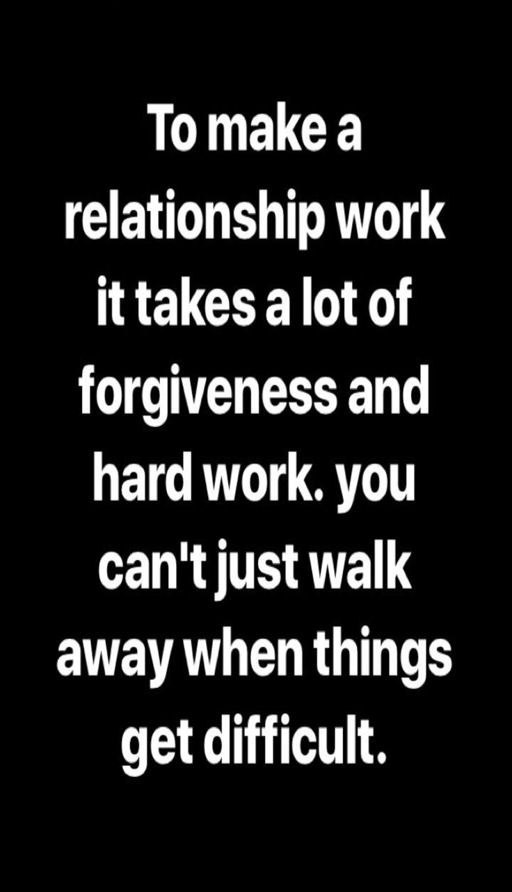
i 'll always fight for what i believe in and try to make something work out of nothing until it becomes painfully obvious ... but that 's unrequited love ... person trying and the other walking .